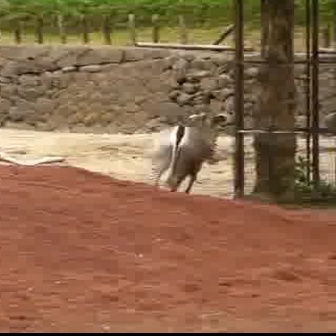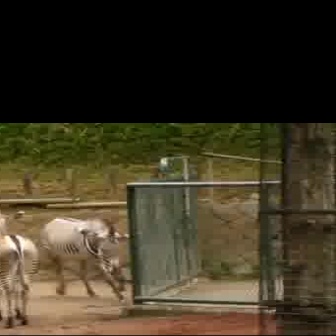
  Please identify the target specified by the bounding box [138,110,225,197] in the first image and locate it in the second image. Return the coordinates in [x_min,y_min,x_max,y_max] format.
Answer: [39,214,128,302]